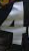
Number: 4